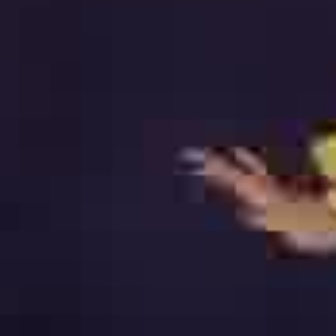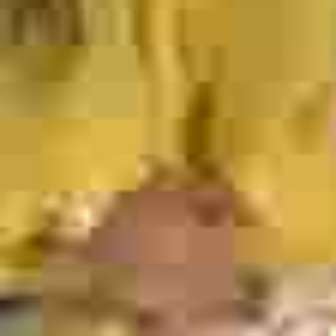
  Please identify the target specified by the bounding box [171,137,279,245] in the first image and locate it in the second image. Return the coordinates in [x_min,y_min,x_max,y_max] format.
Answer: [98,165,260,329]